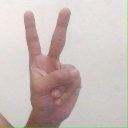
अक्षर: क